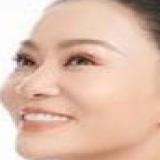
ca sĩ Thu Minh